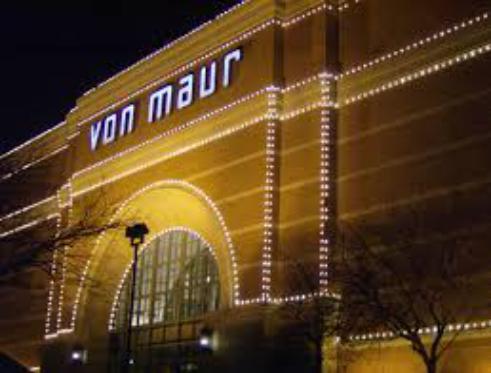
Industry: Others